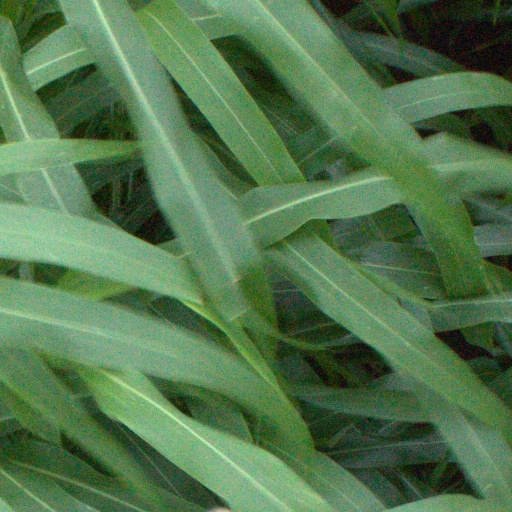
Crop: sorghum